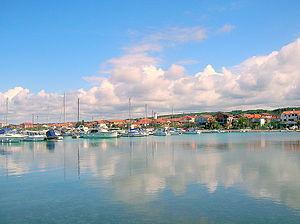
Vue du petit port de Bibinje
Bibinje est un village et une municipalité située en Dalmatie, dans le comitat de Zadar, en Croatie. Au recensement de 2001, la municipalité comptait 3 923 habitants, dont 97,35 % de Croates.